Yevgeni Markov (footballer, born 1994)

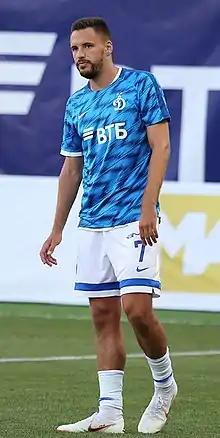
Markov with Dynamo Moscow in 2018

Yevgeni Stanislavovich Markov (born 7 July 1994) is a Russian professional footballer who plays as a striker for Ural Yekaterinburg.